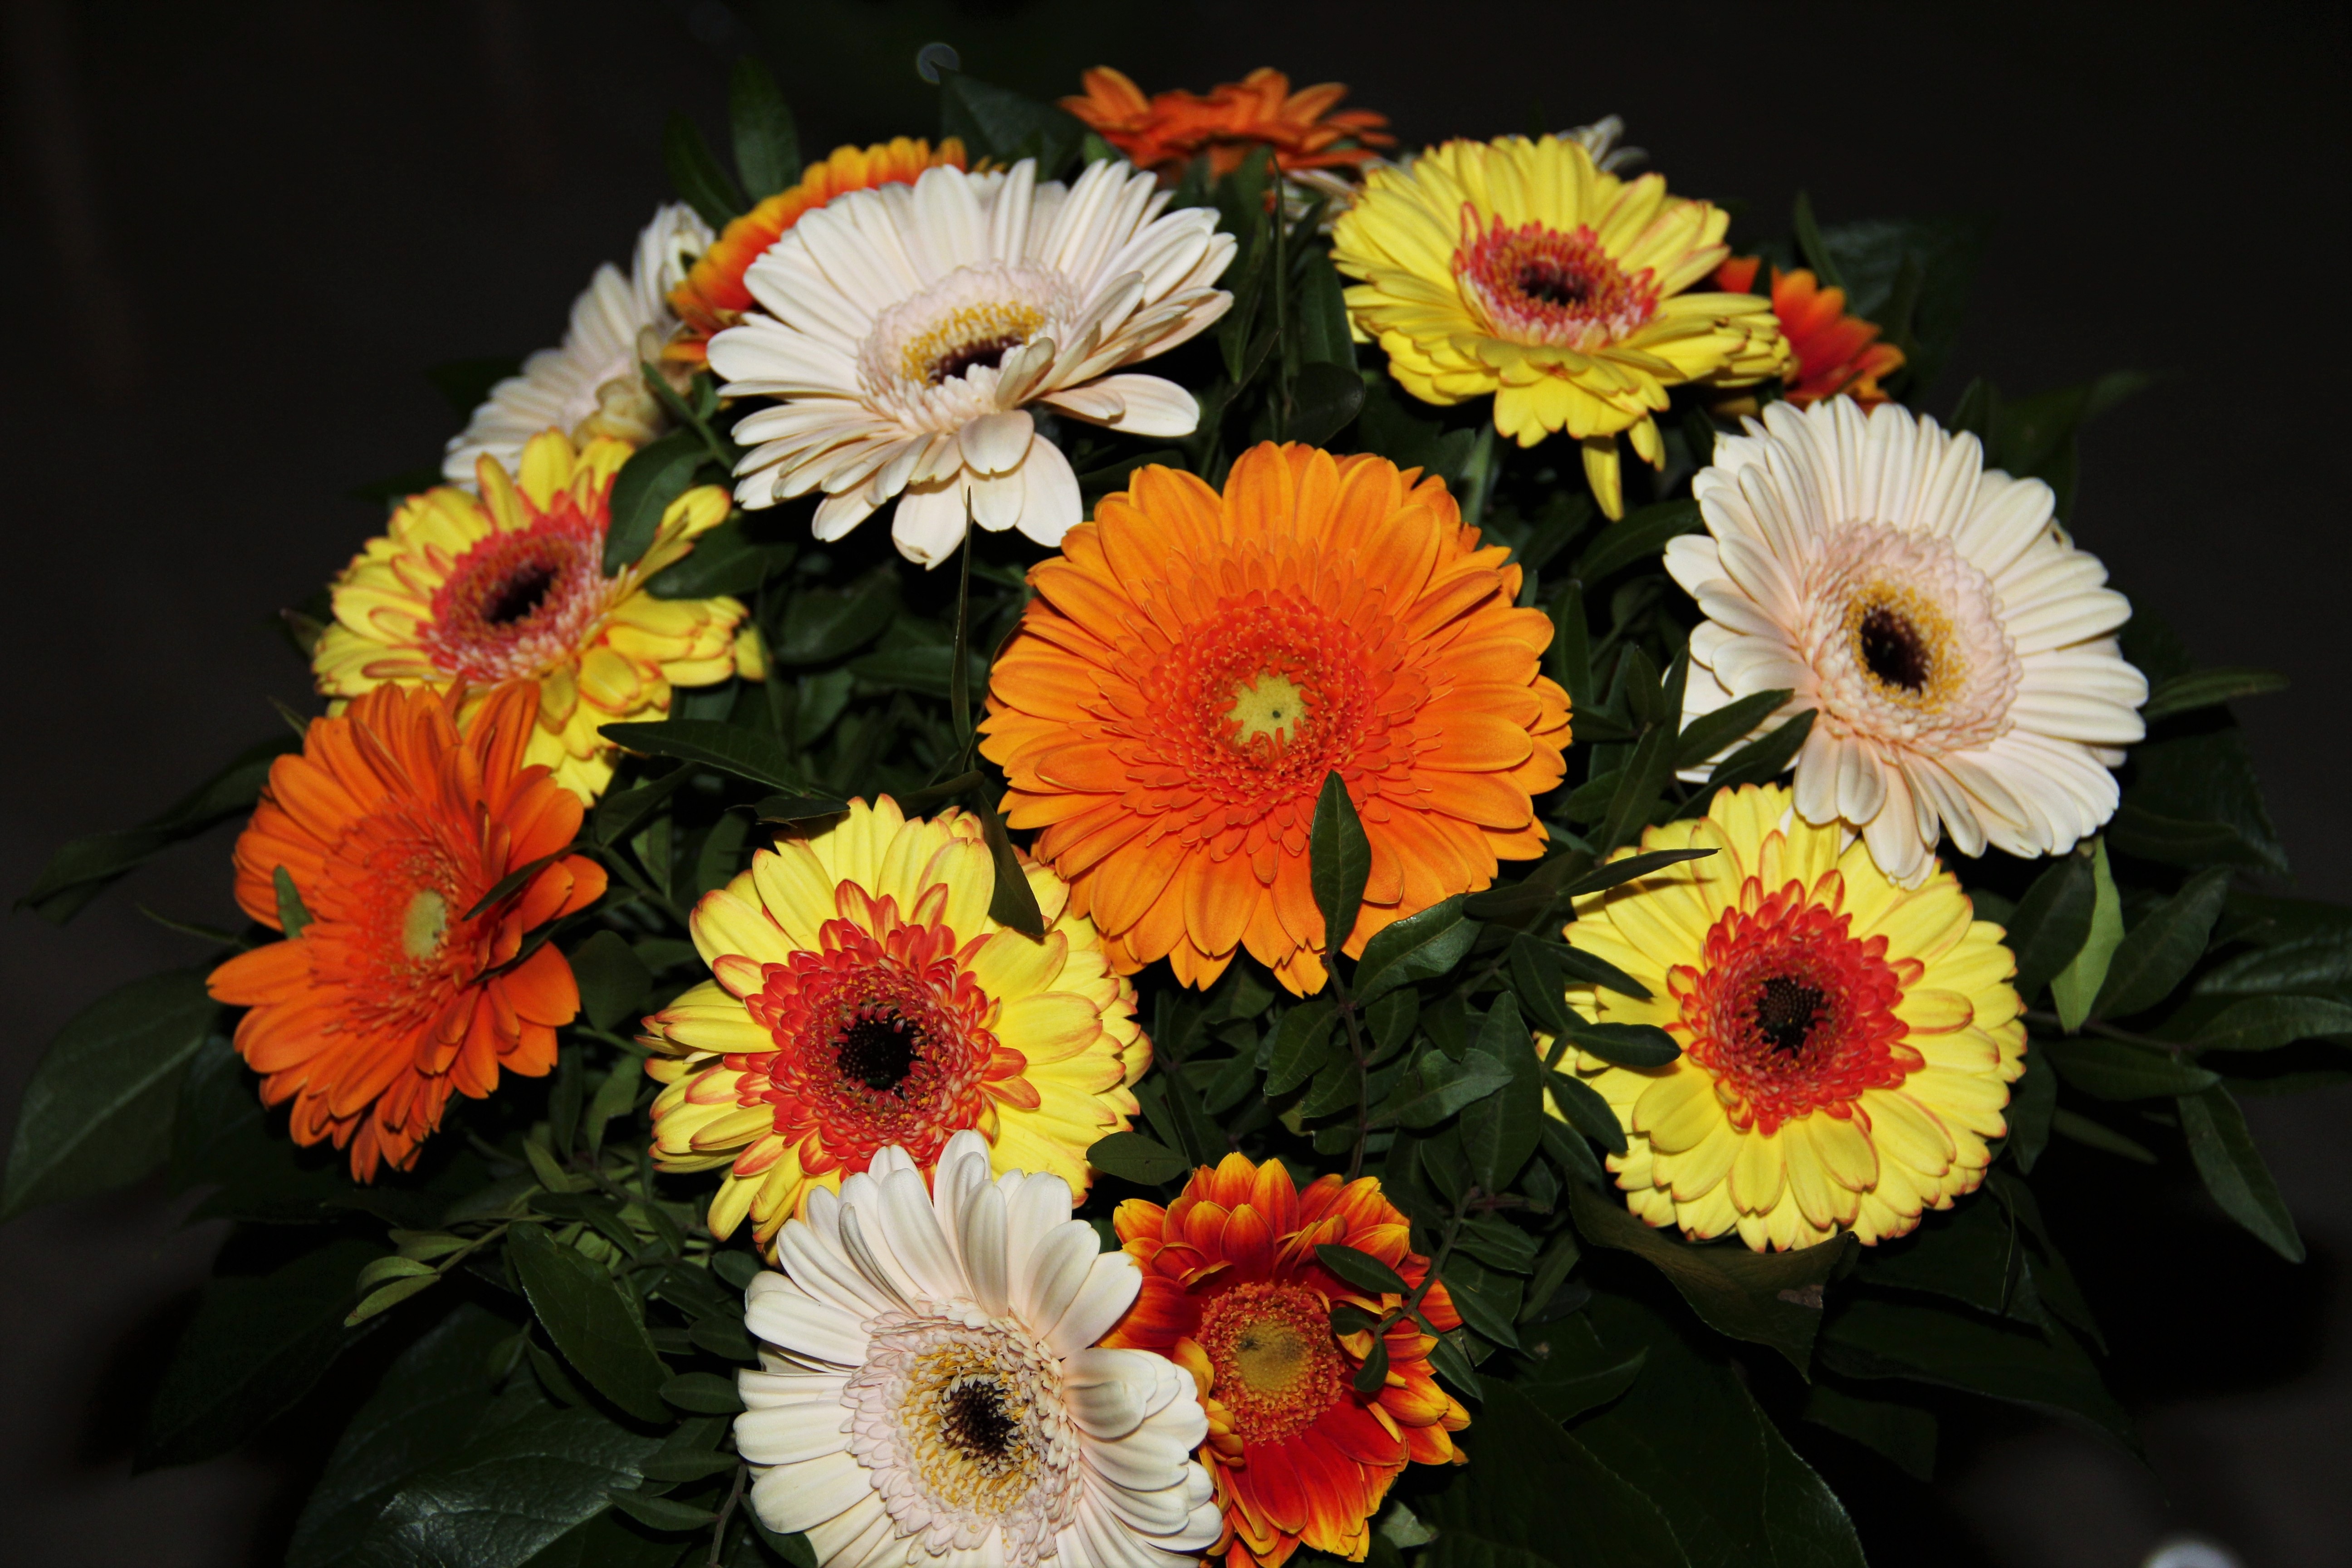
plant, flower, petal, daisy, bouquet, color, botany, colorful, flora, flowers, gerbera, floristry, autumn colours, autumn flowers, multi coloured, flowering plant, daisy family, flower bouquet, cut flowers, yellow orange, floral design, annual plant, land plant, marguerite daisy, chrysanths, flower arranging, gerbera bouquet, many colours, big bouquet